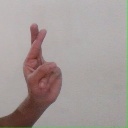
अक्षर: र